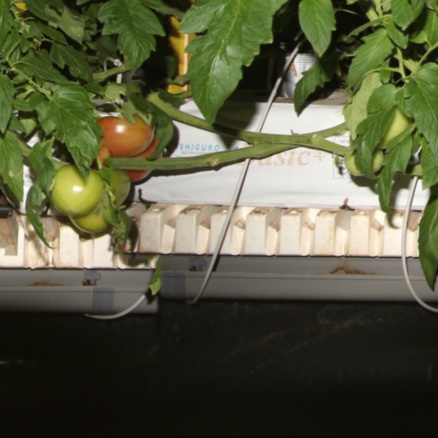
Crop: tomato